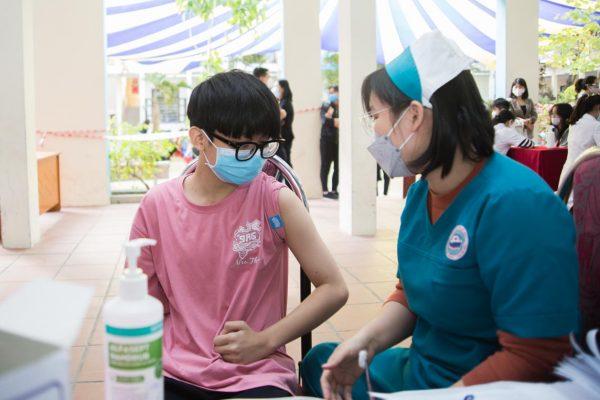
có một nhân viên y tế đang ngồi bên cạnh cậu bé đeo kính